IEK

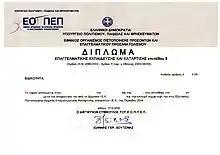
Vocational Training Diploma

A Certificate Supplement of Europass is available in Greek and English, awarded by the EOPPEP – National Europass Centre of Greece. It is a document that includes additional information and standardised description about the content and status of the qualification of studies, ensuring that qualifications are easily understood, especially the country where they were awarded, but not guarantee recognition – it is not a CV nor a substitute qualification for the original and does not have any legal status in itself. Students can submit their applications at the EOPPEP, which also issues the Certificate Supplement.